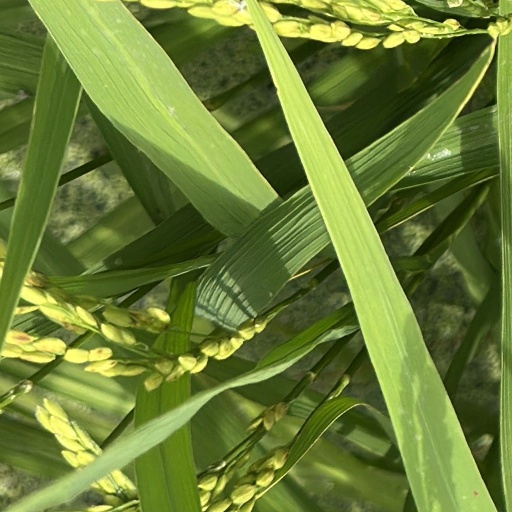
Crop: rice